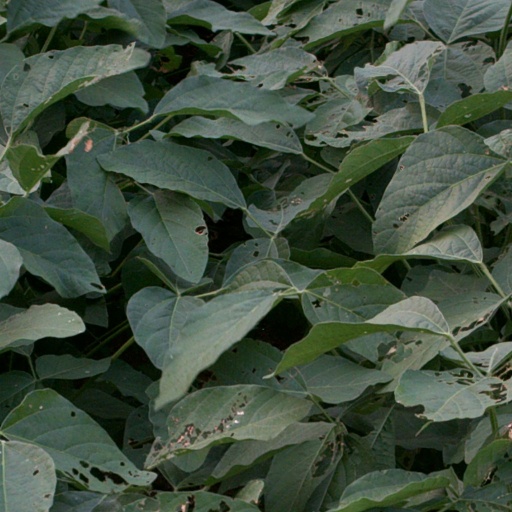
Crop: soybean